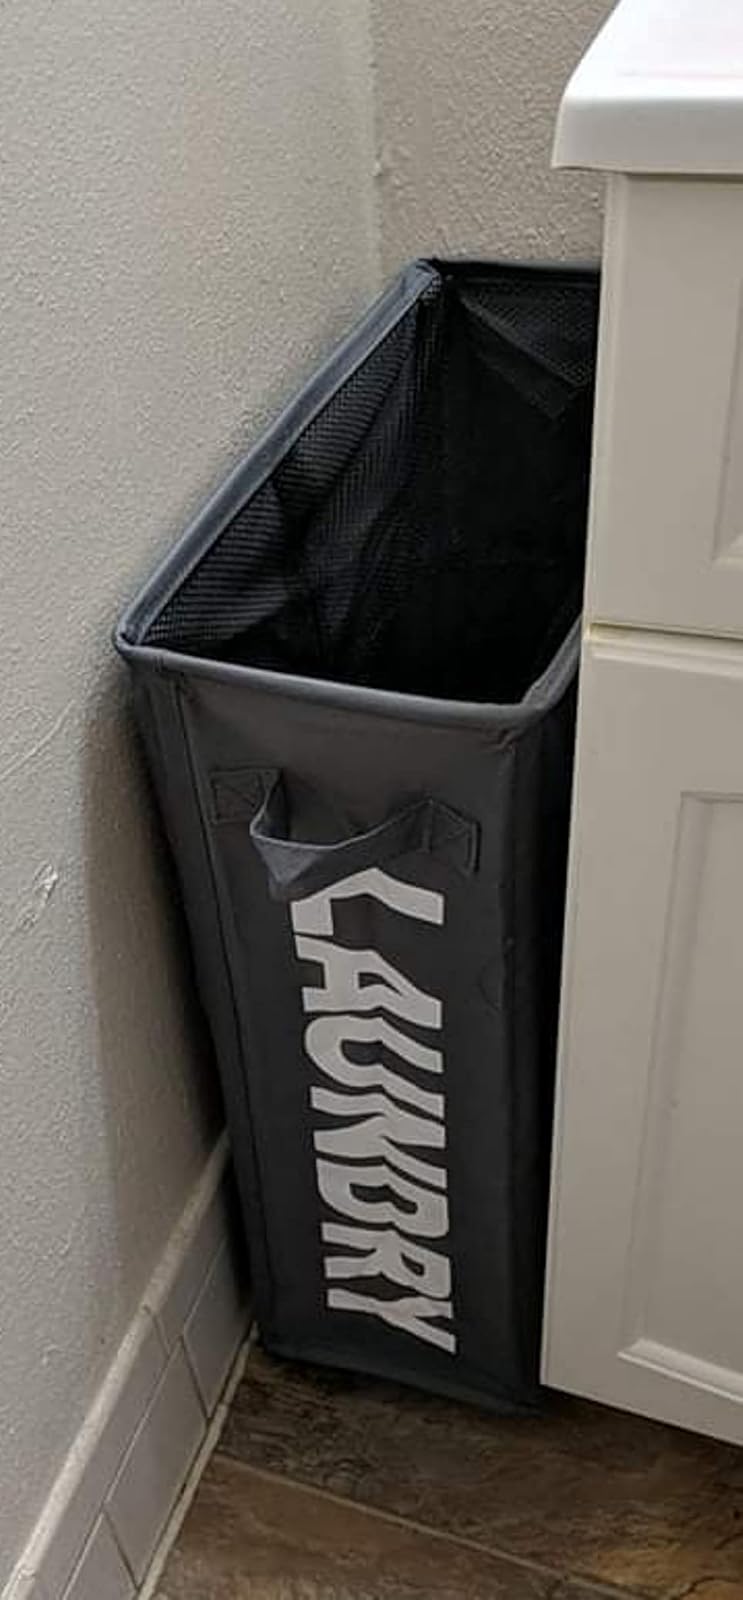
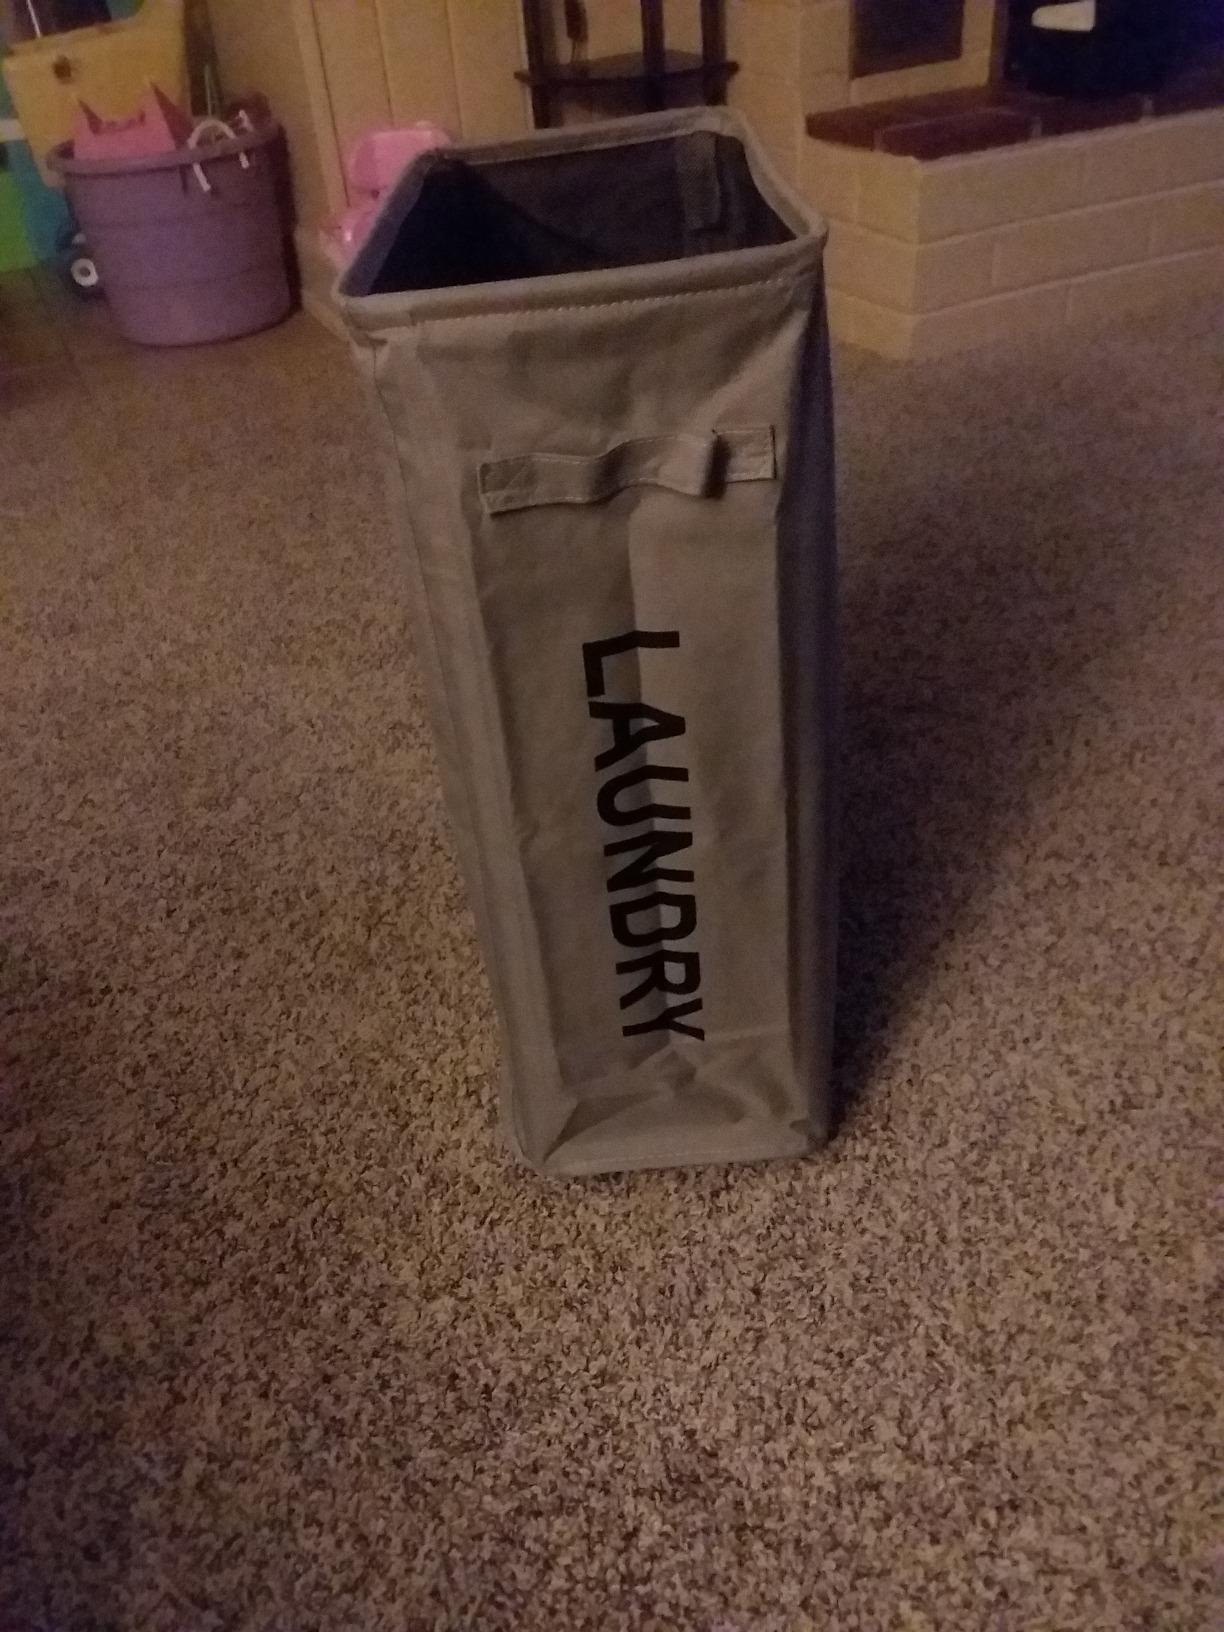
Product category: items_hamper
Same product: no